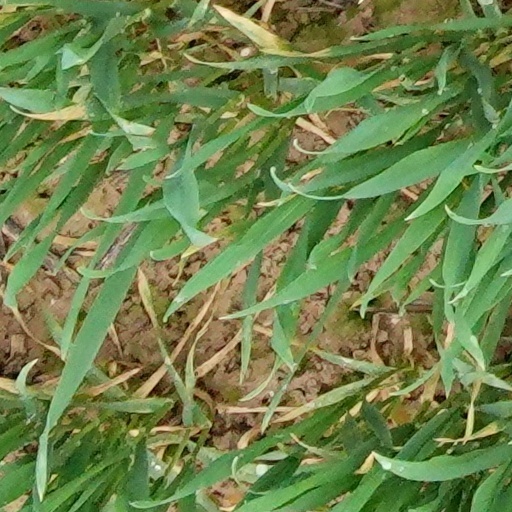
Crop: wheat